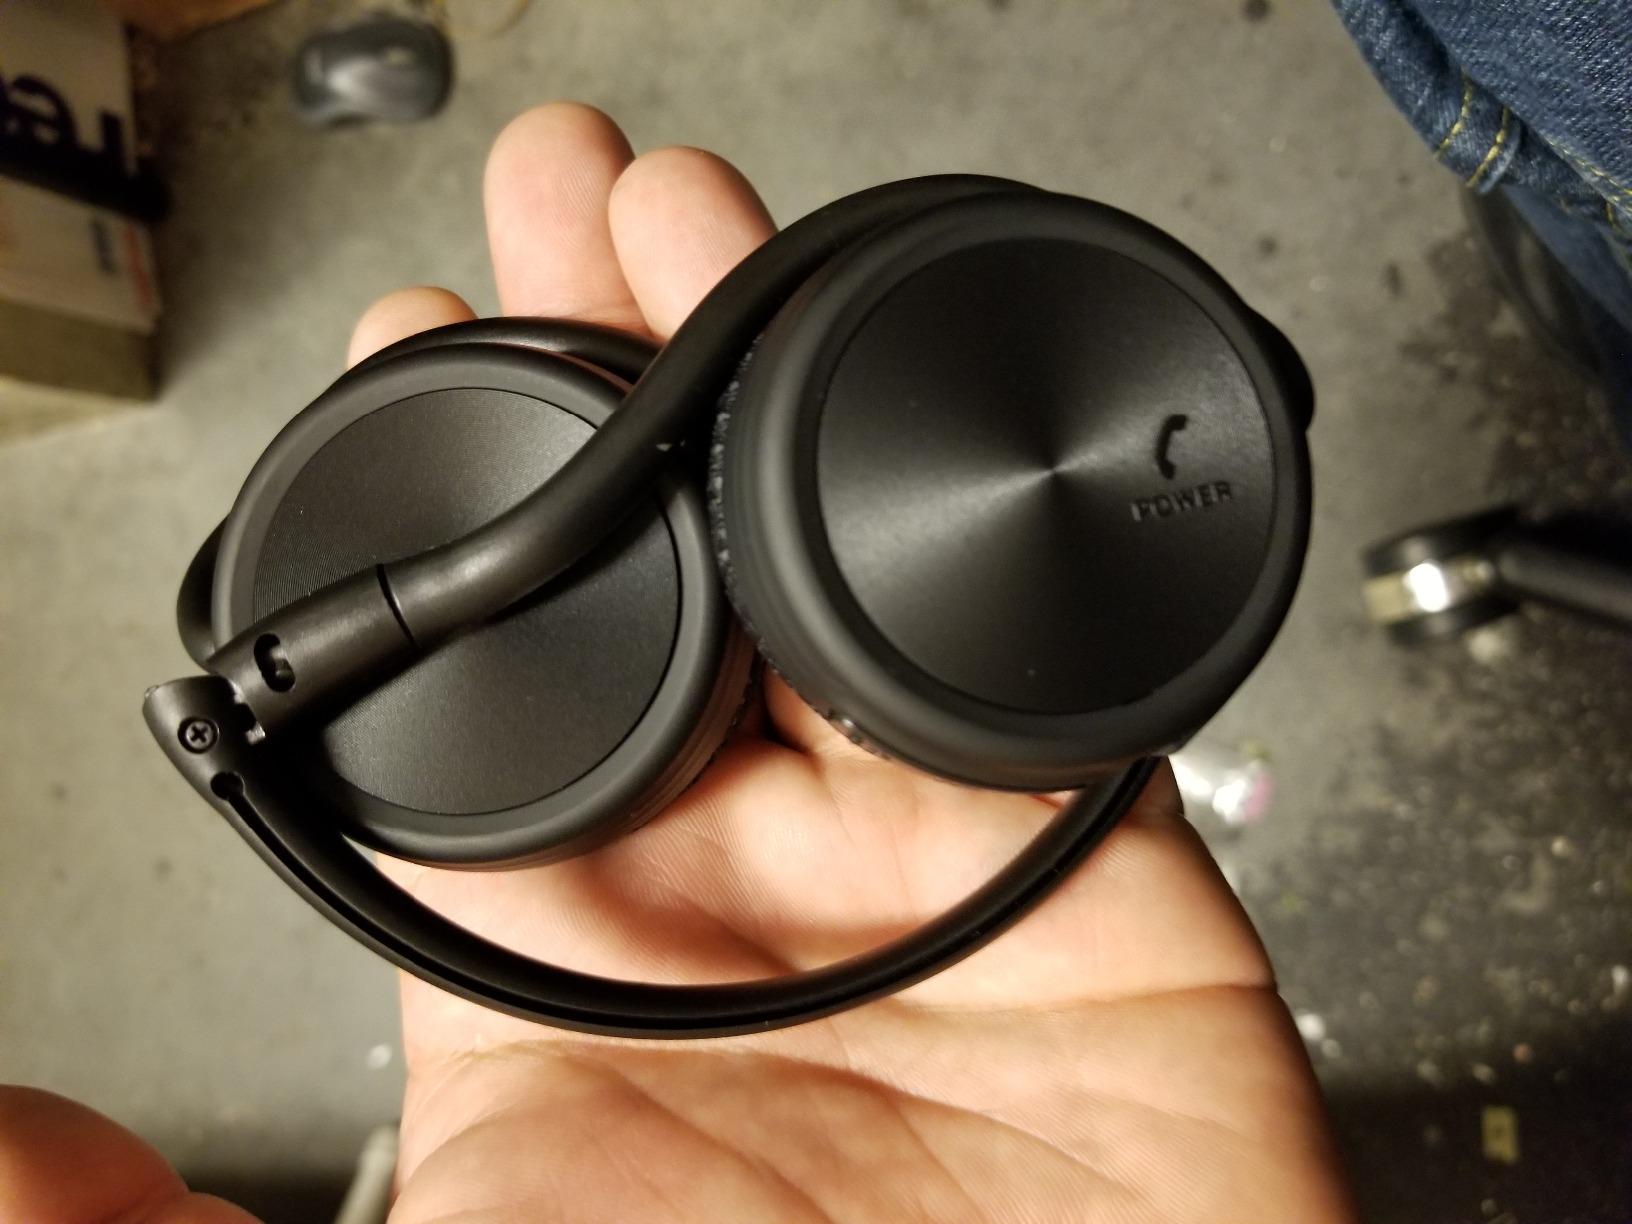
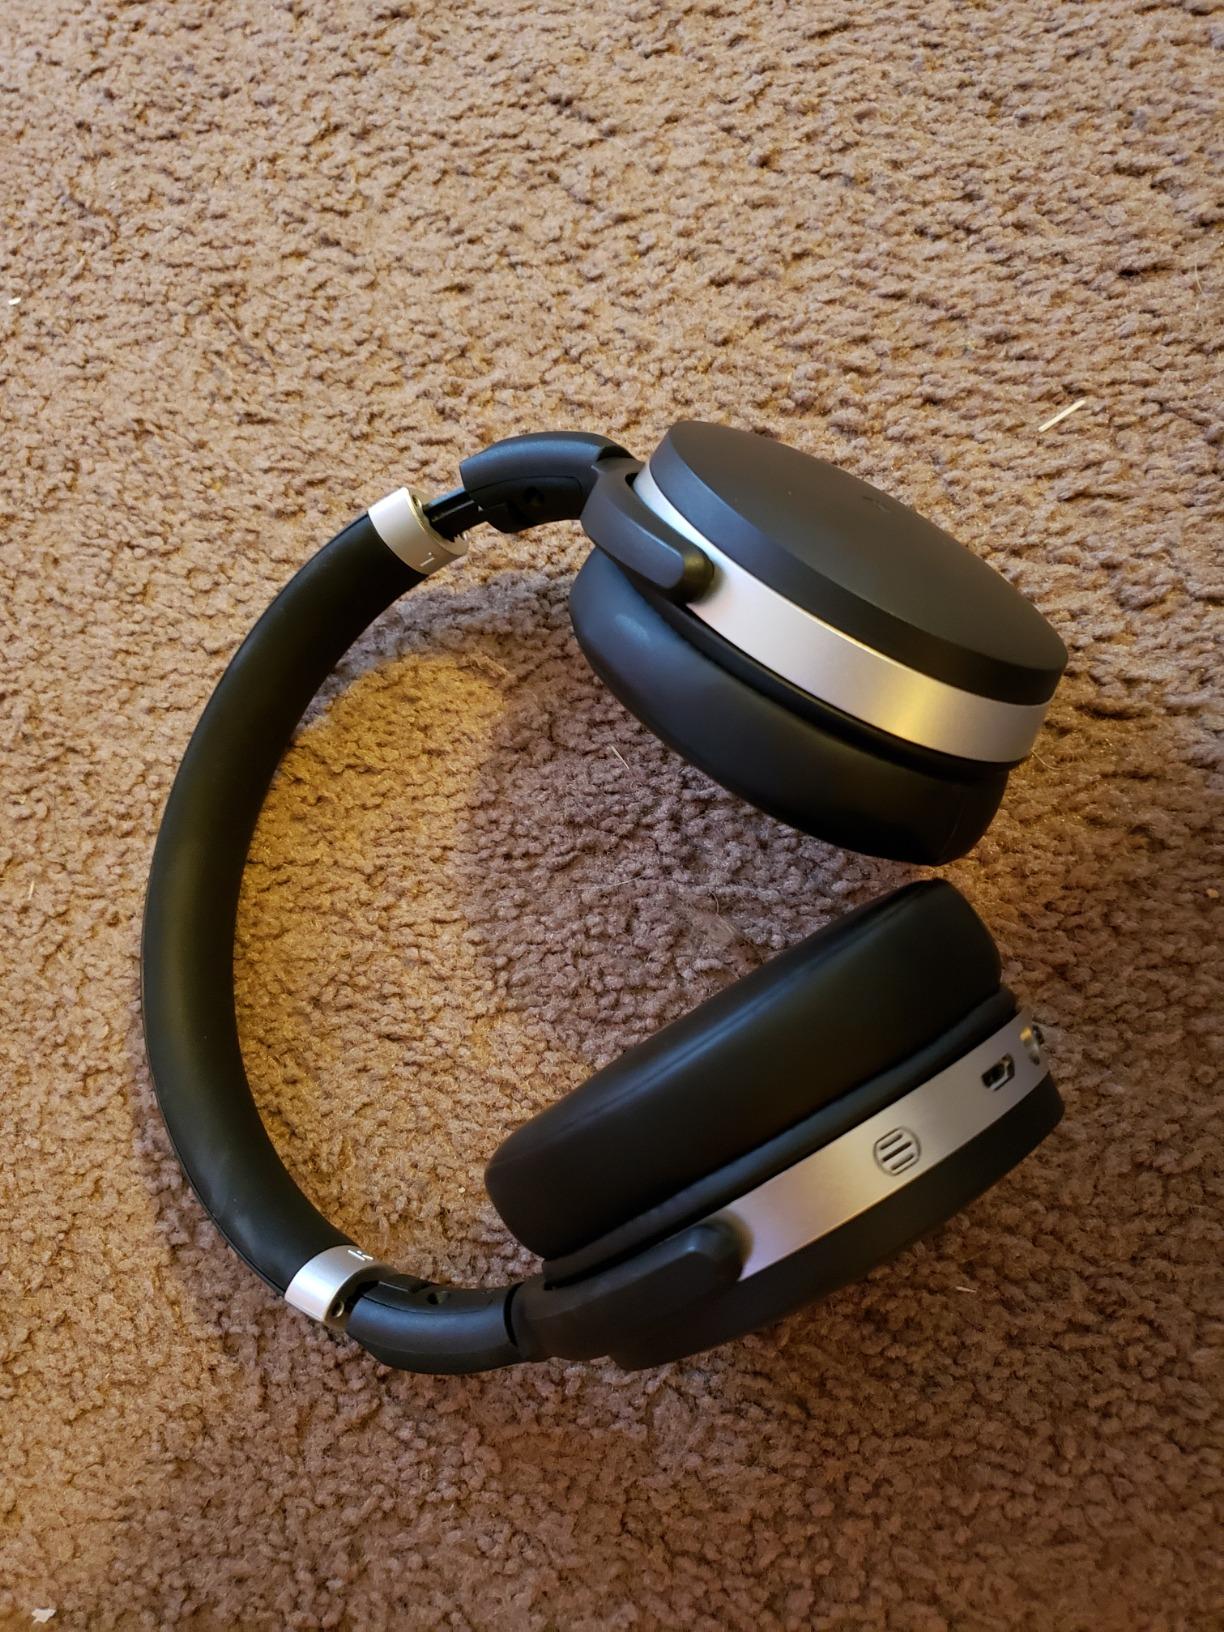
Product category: headphones
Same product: no